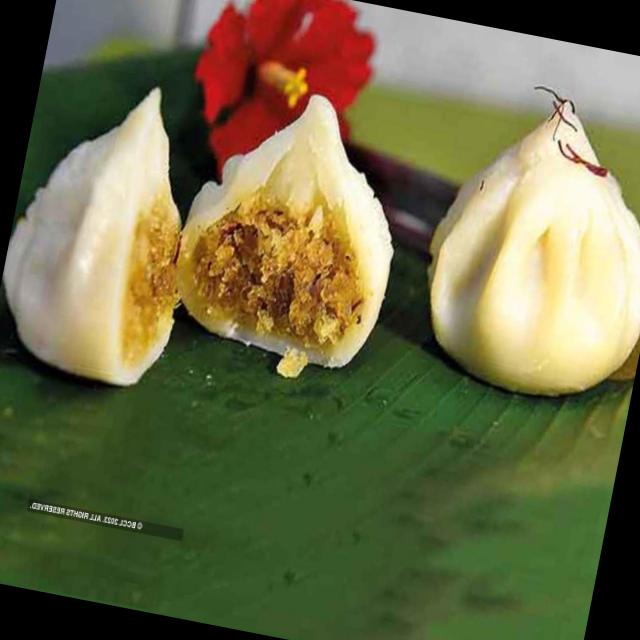
Dish: modak